Chicago Film Critics Association Awards 2008

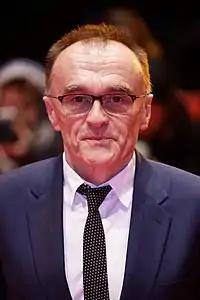
Danny Boyle, Best Director winner

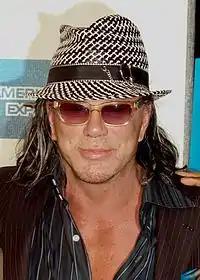
Mickey Rourke, Best Actor winner

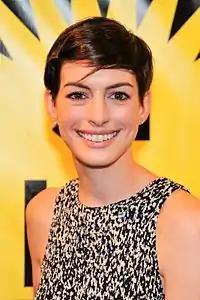
Anne Hathaway, Best Actress winner

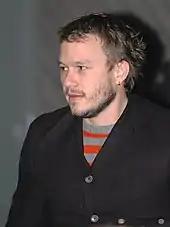
Heath Ledger, Best Supporting Actor winner

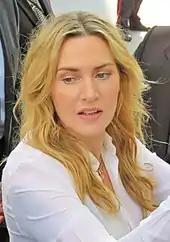
Kate Winslet, Best Supporting Actress winner

Mickey Rourke – "The Wrestler"